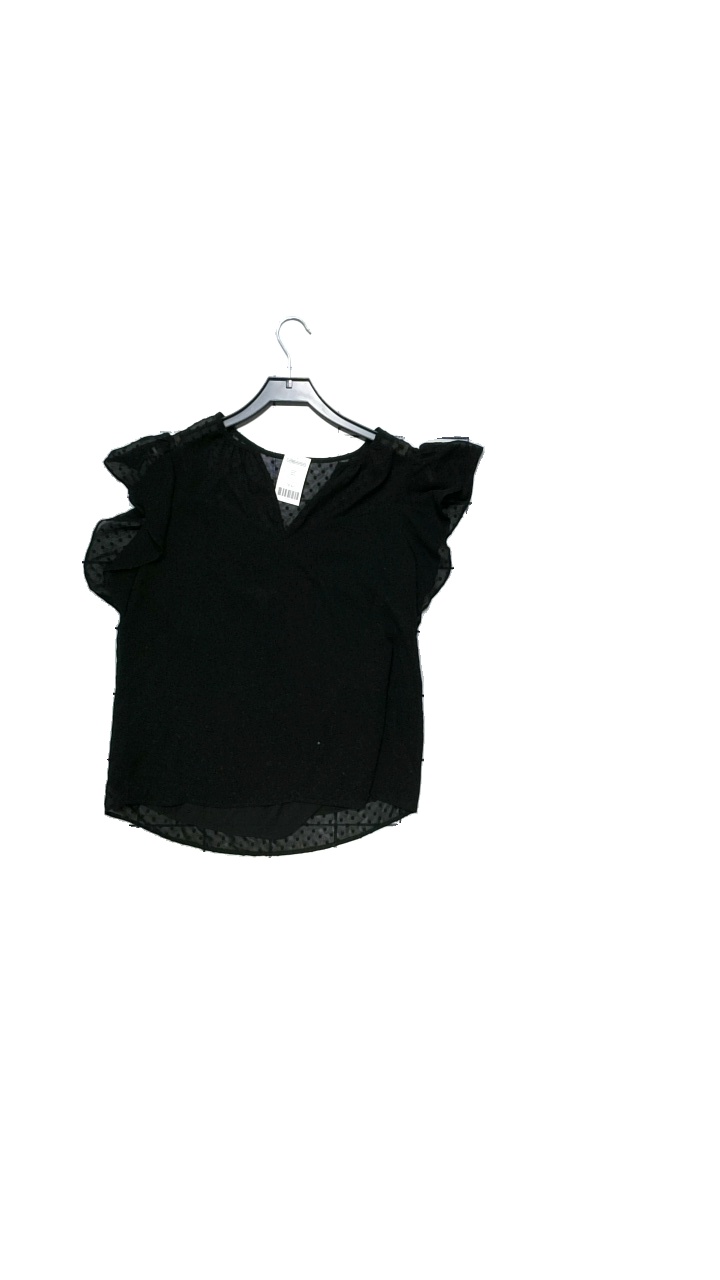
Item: Blouse (Ladies)
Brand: H&m
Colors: Black
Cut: Regular
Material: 100% Polyester
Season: All
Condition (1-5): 3
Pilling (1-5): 3
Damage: -
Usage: Reuse
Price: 50-100